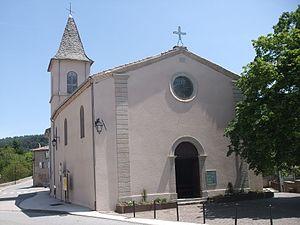
église Saint Jacques le Majeur
Nonières est une ancienne commune française située dans le département de l'Ardèche, en région Auvergne-Rhône-Alpes.